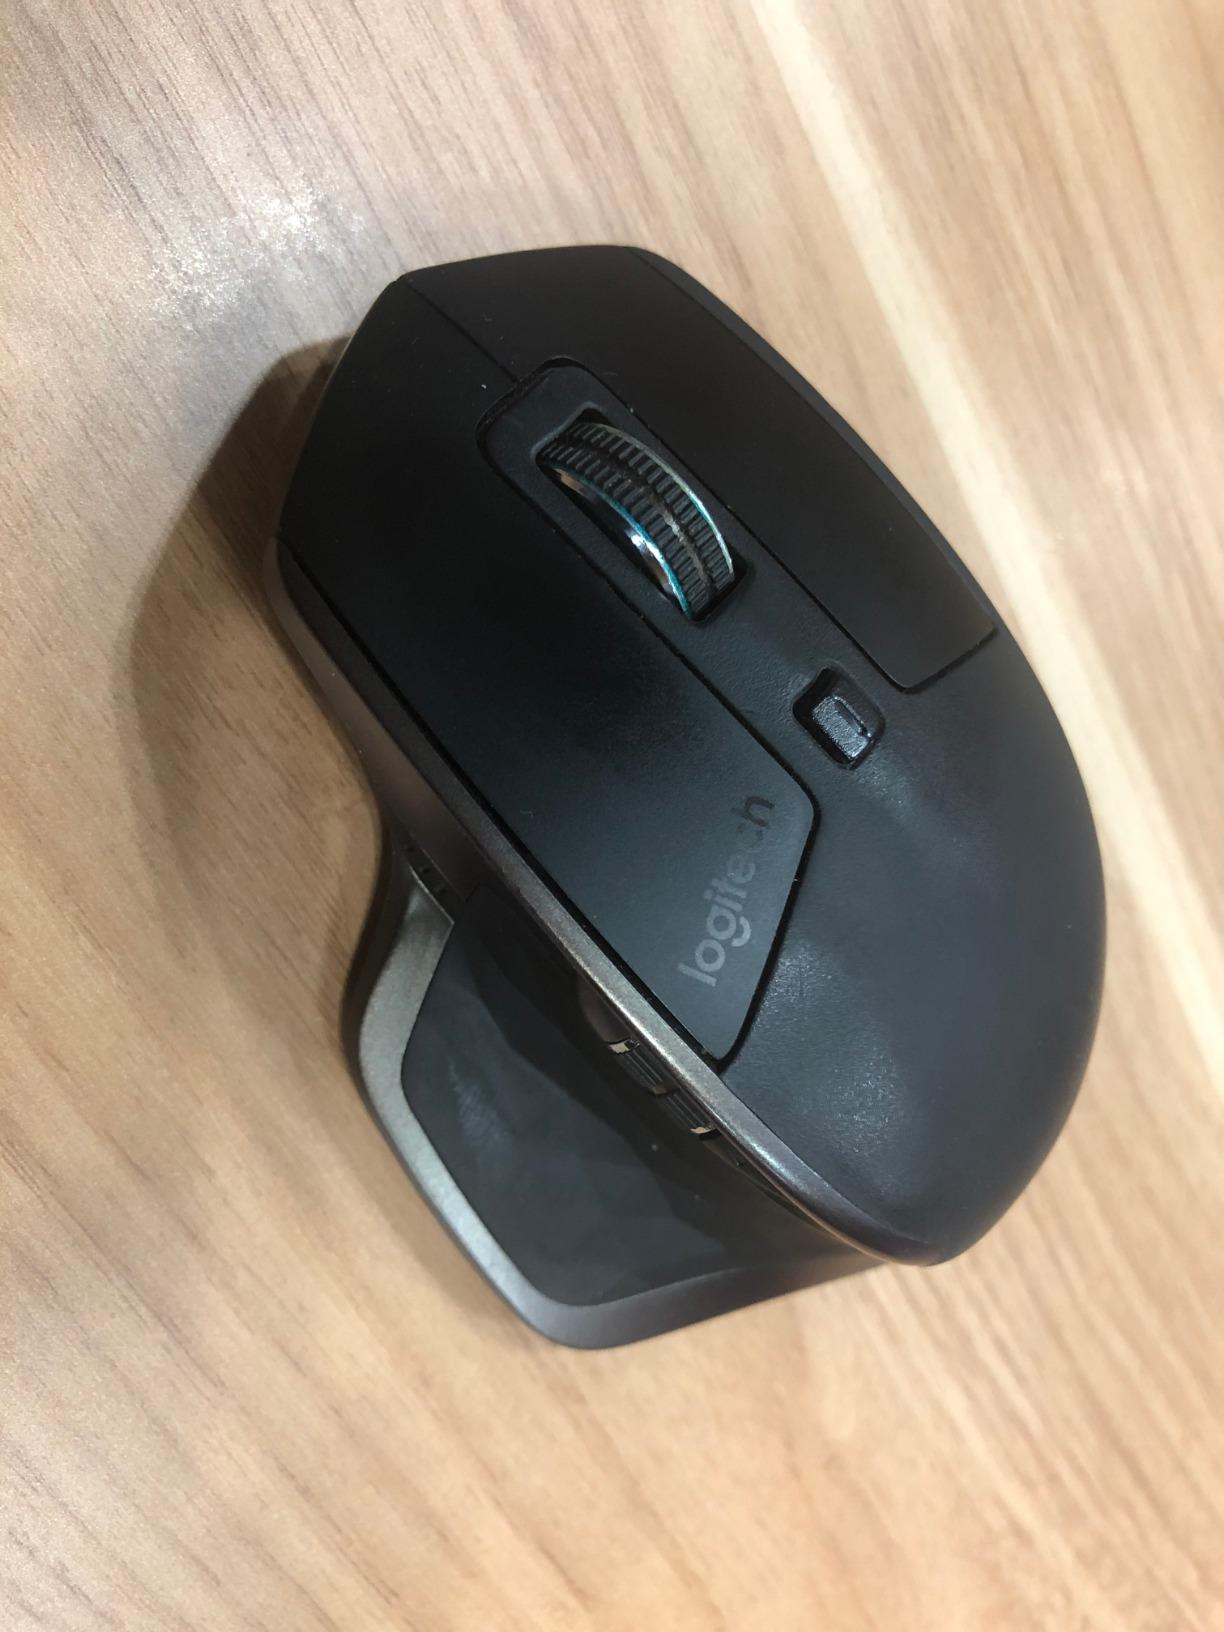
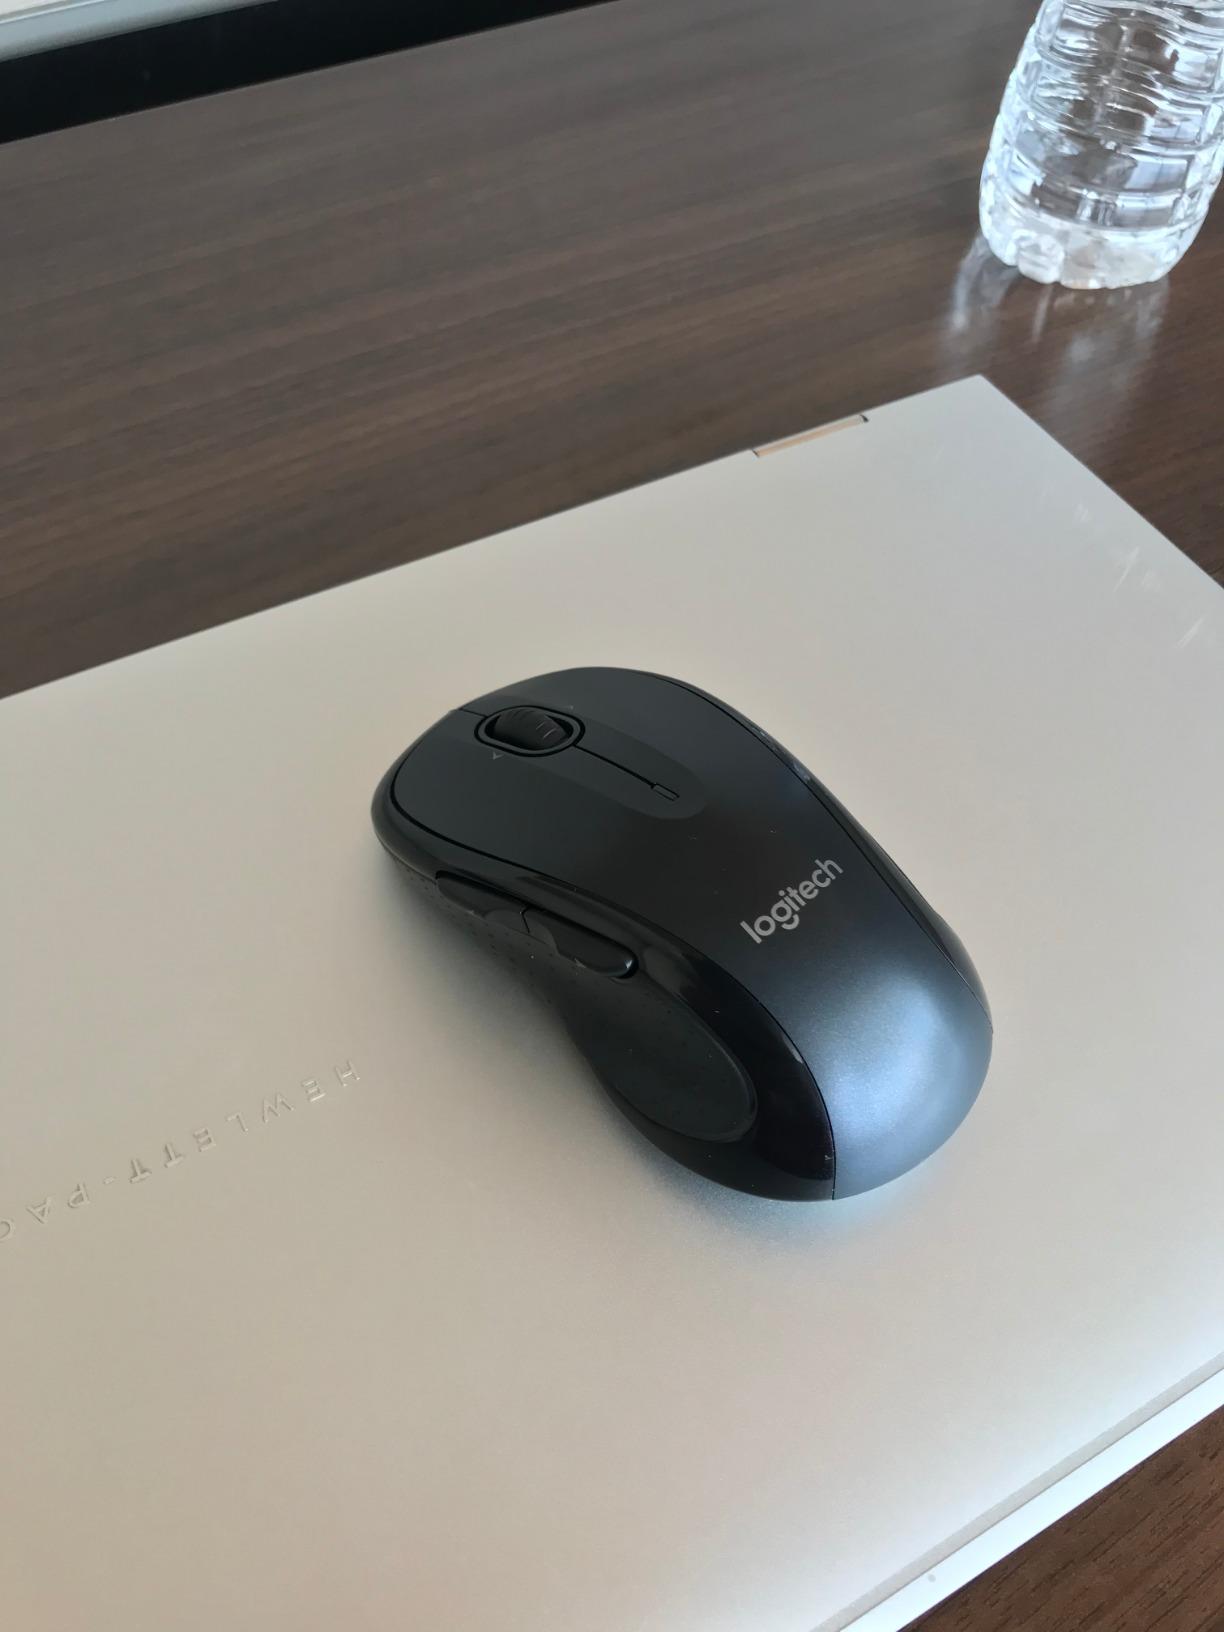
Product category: mouse
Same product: no